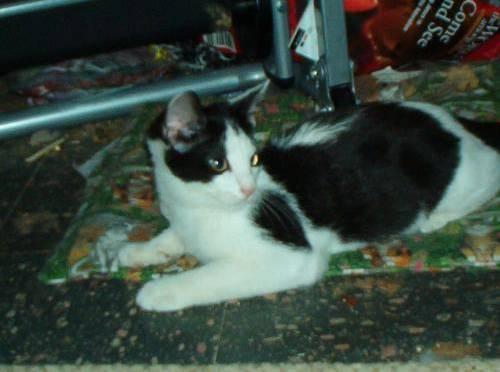
cat